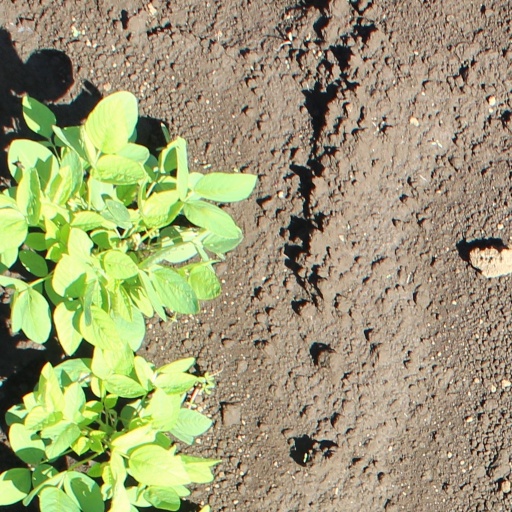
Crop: soybean